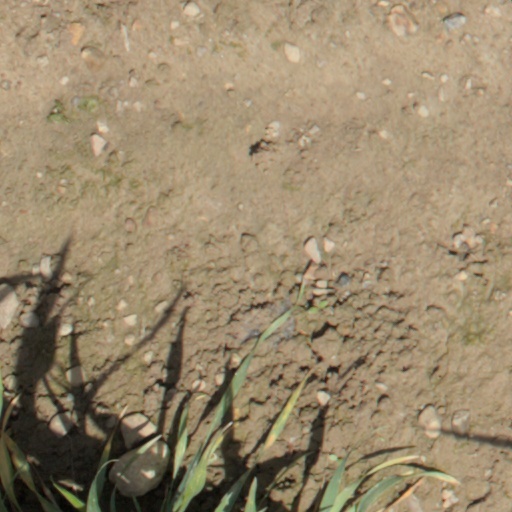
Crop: wheat